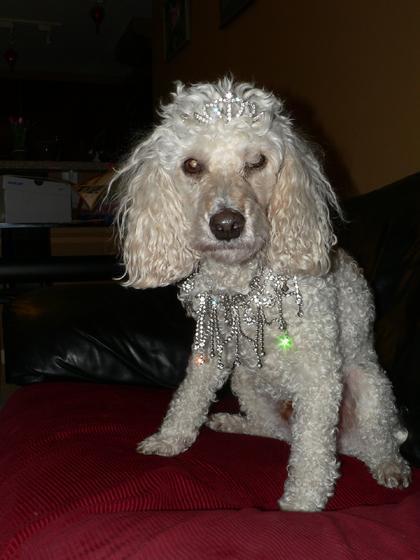
toy_poodle